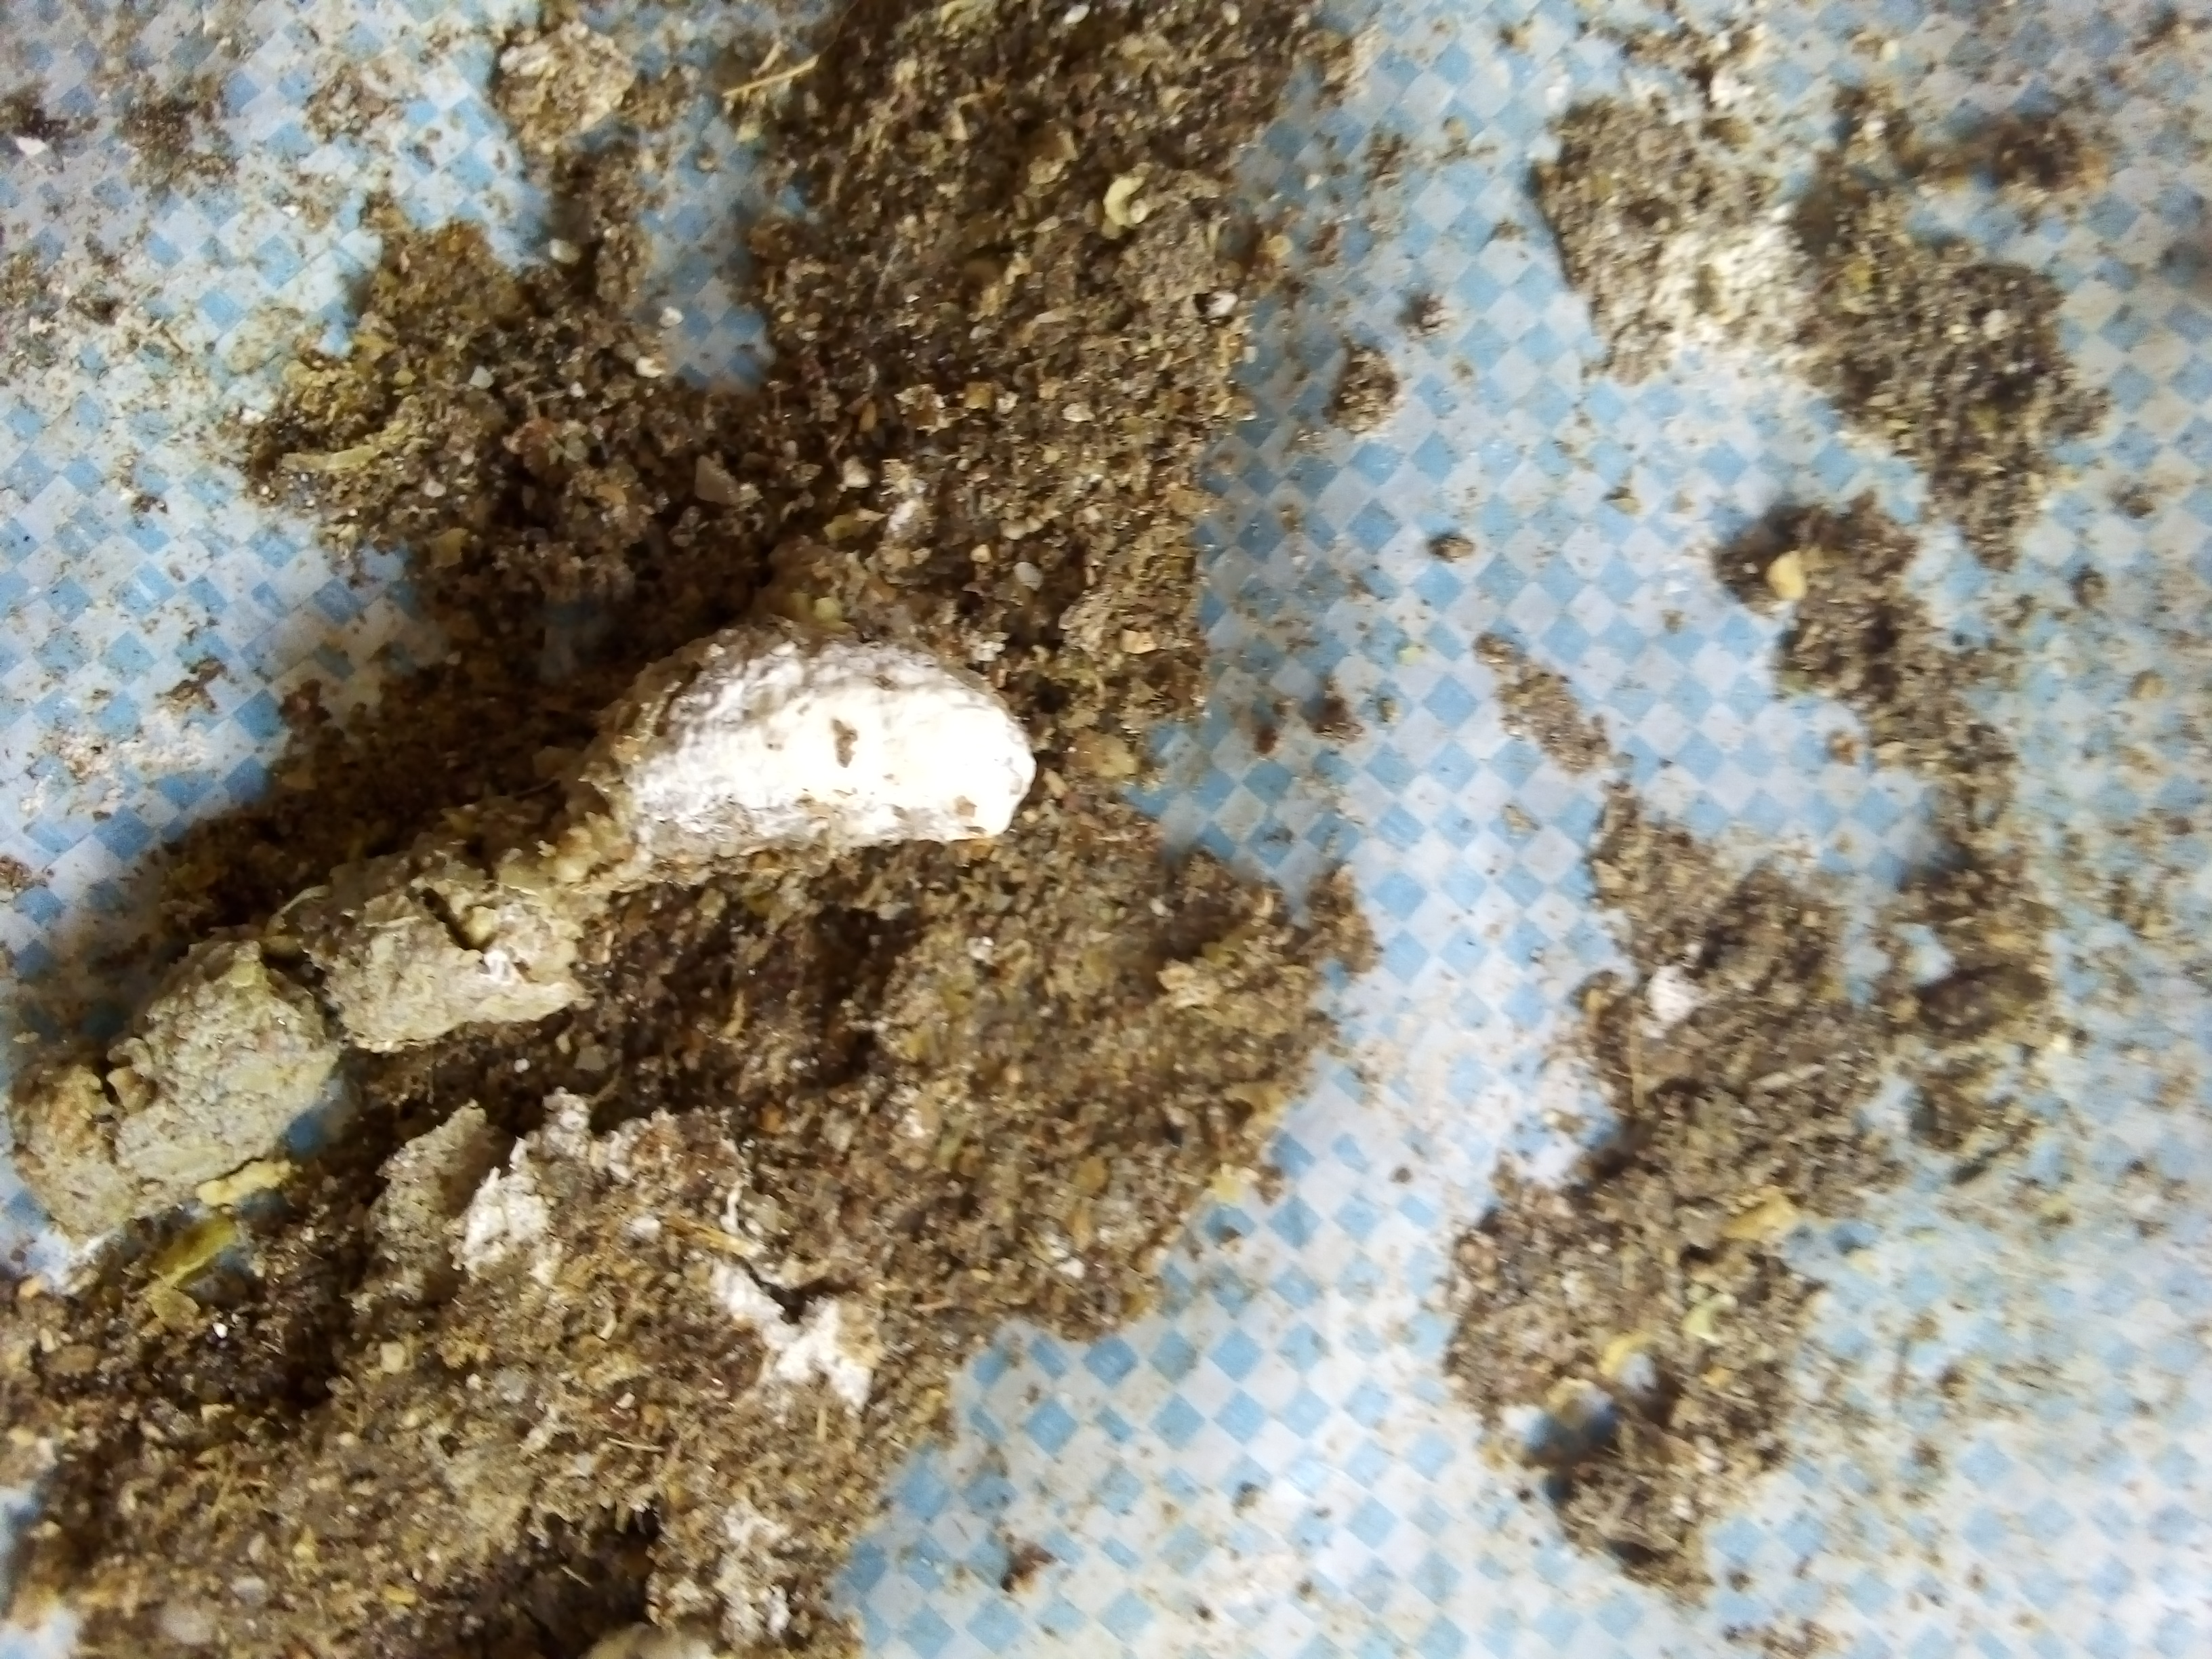
PCR-confirmed diagnosis: Salmonella